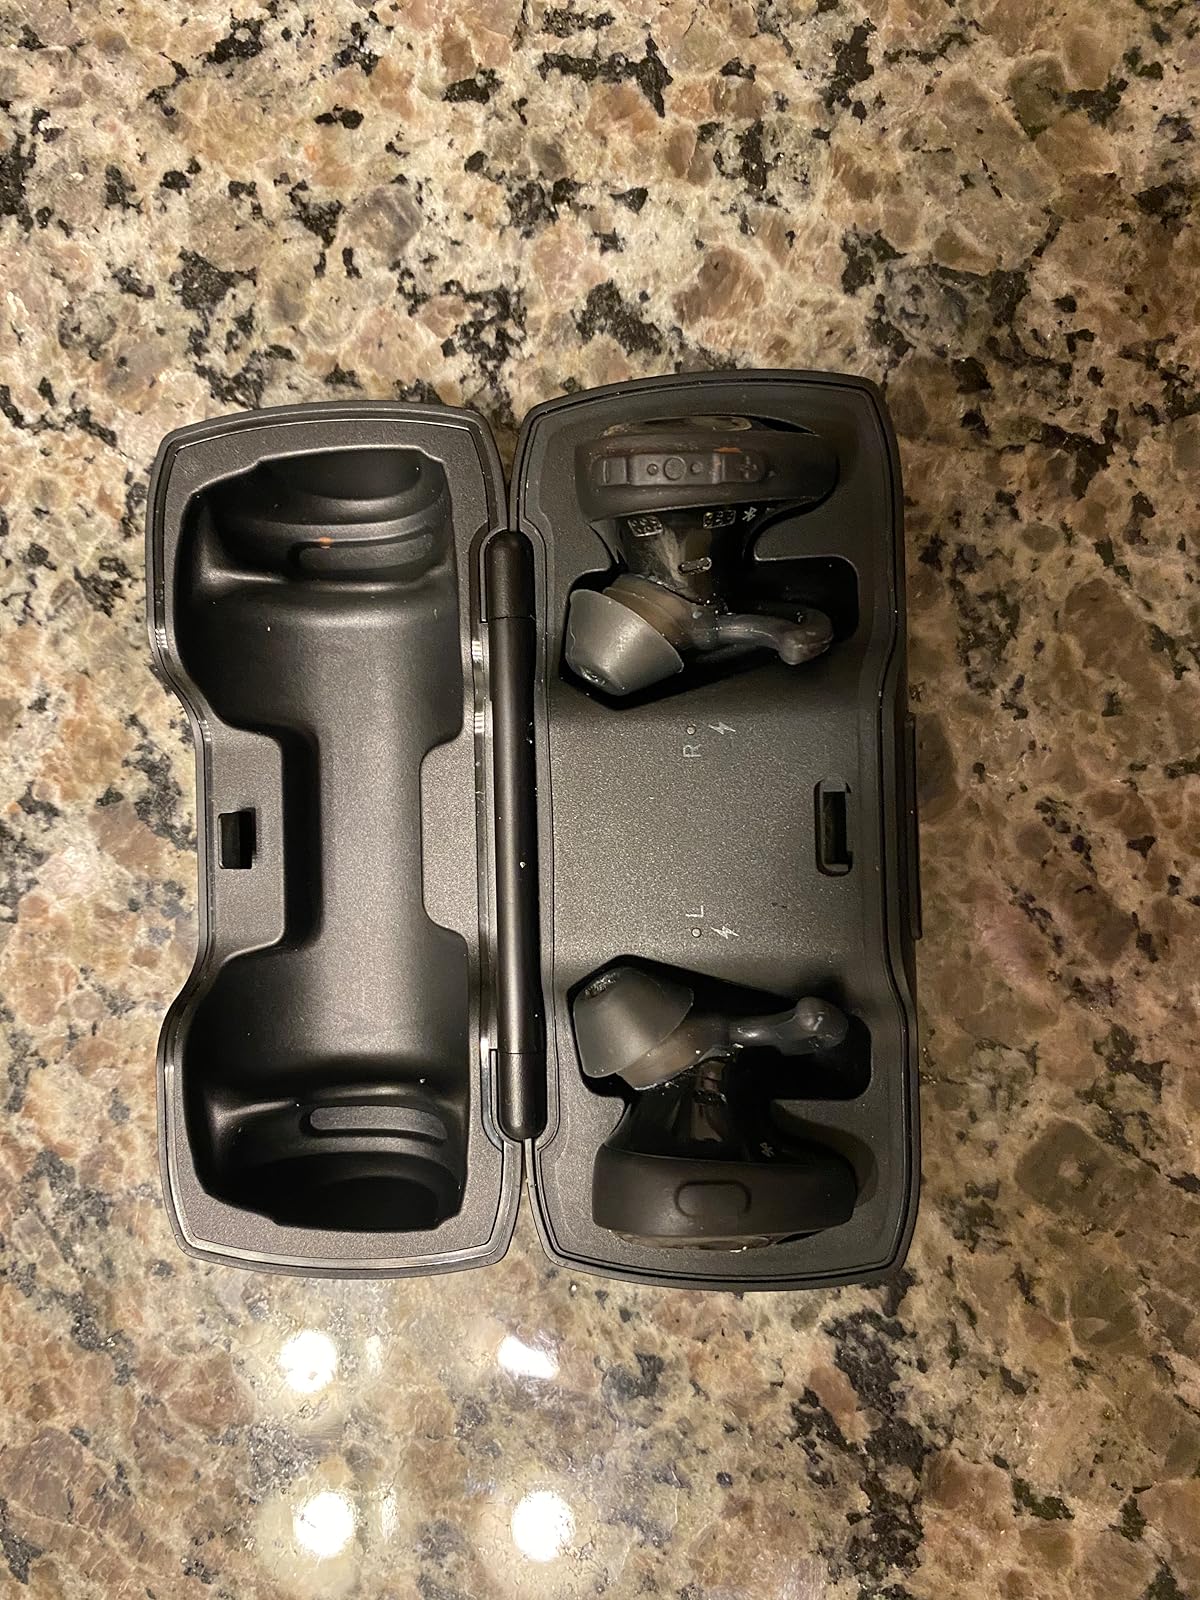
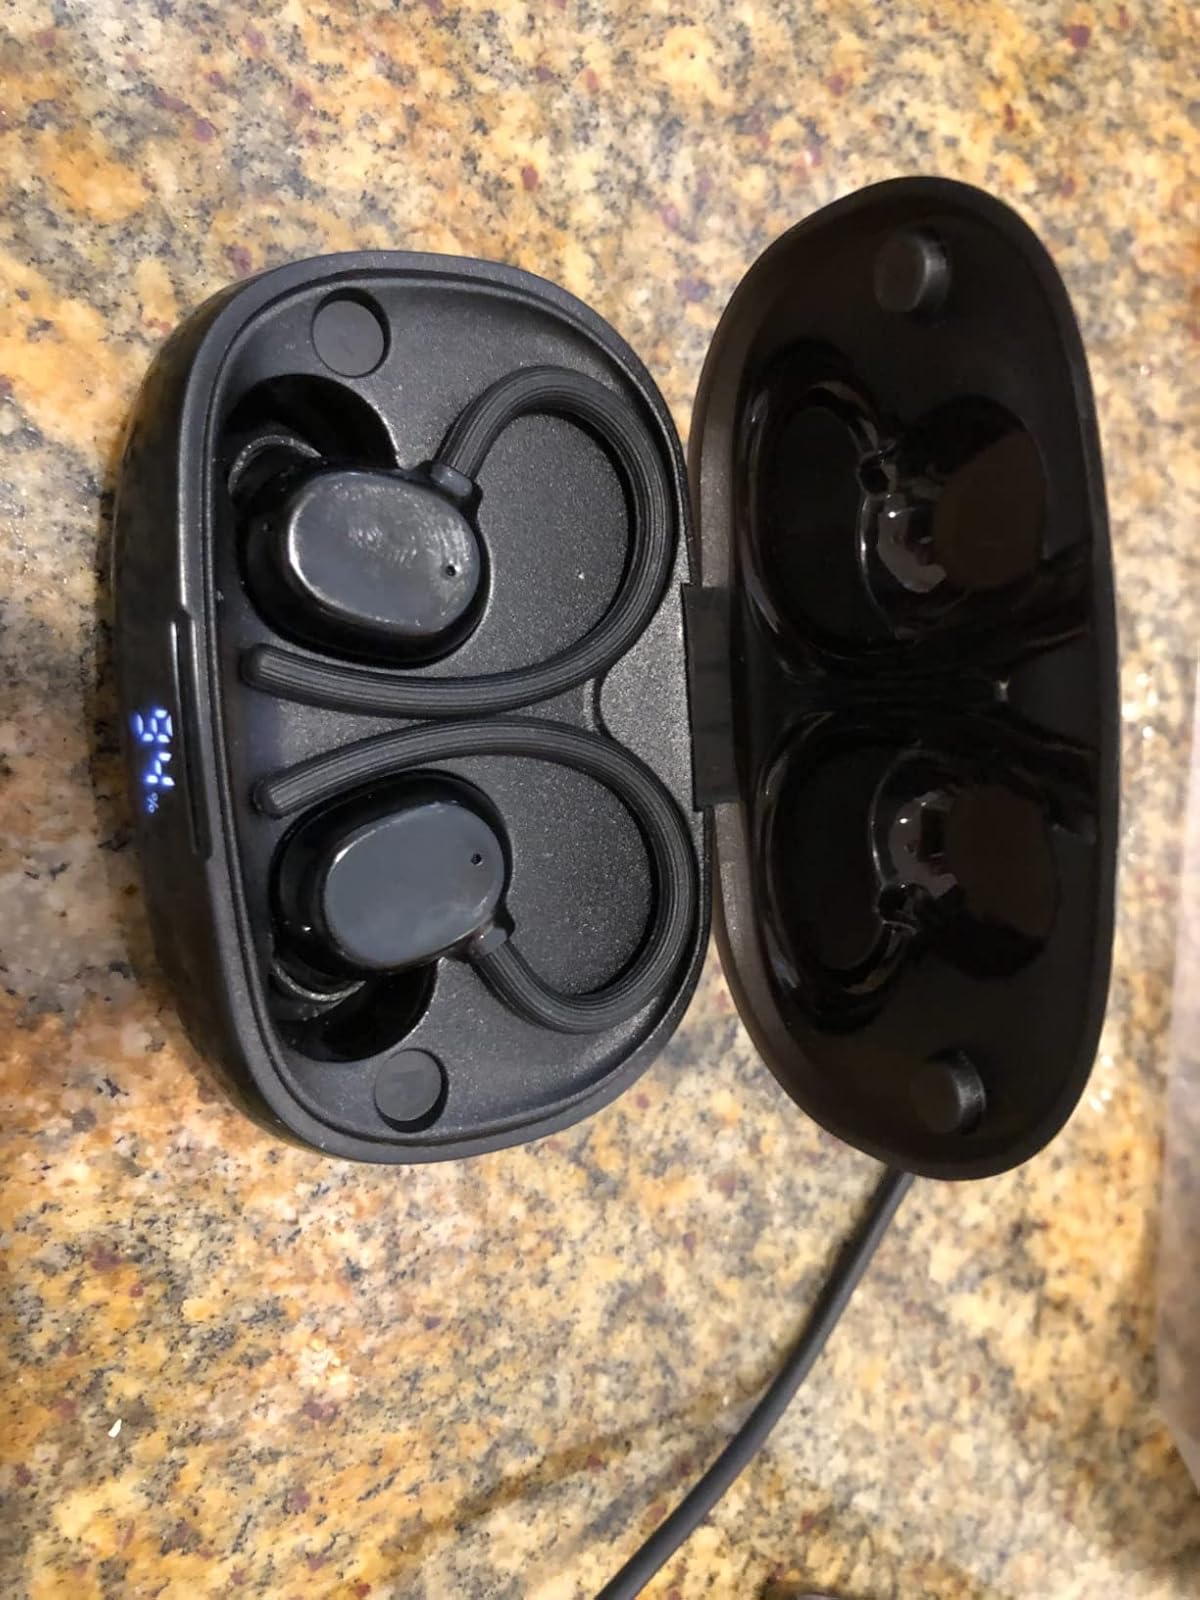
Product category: earbuds
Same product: no